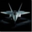
Label: airplane